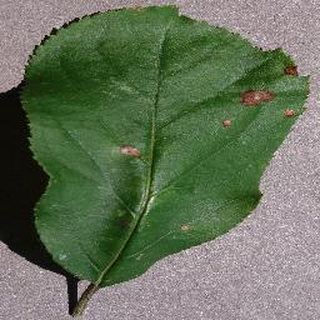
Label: apple_black_rot